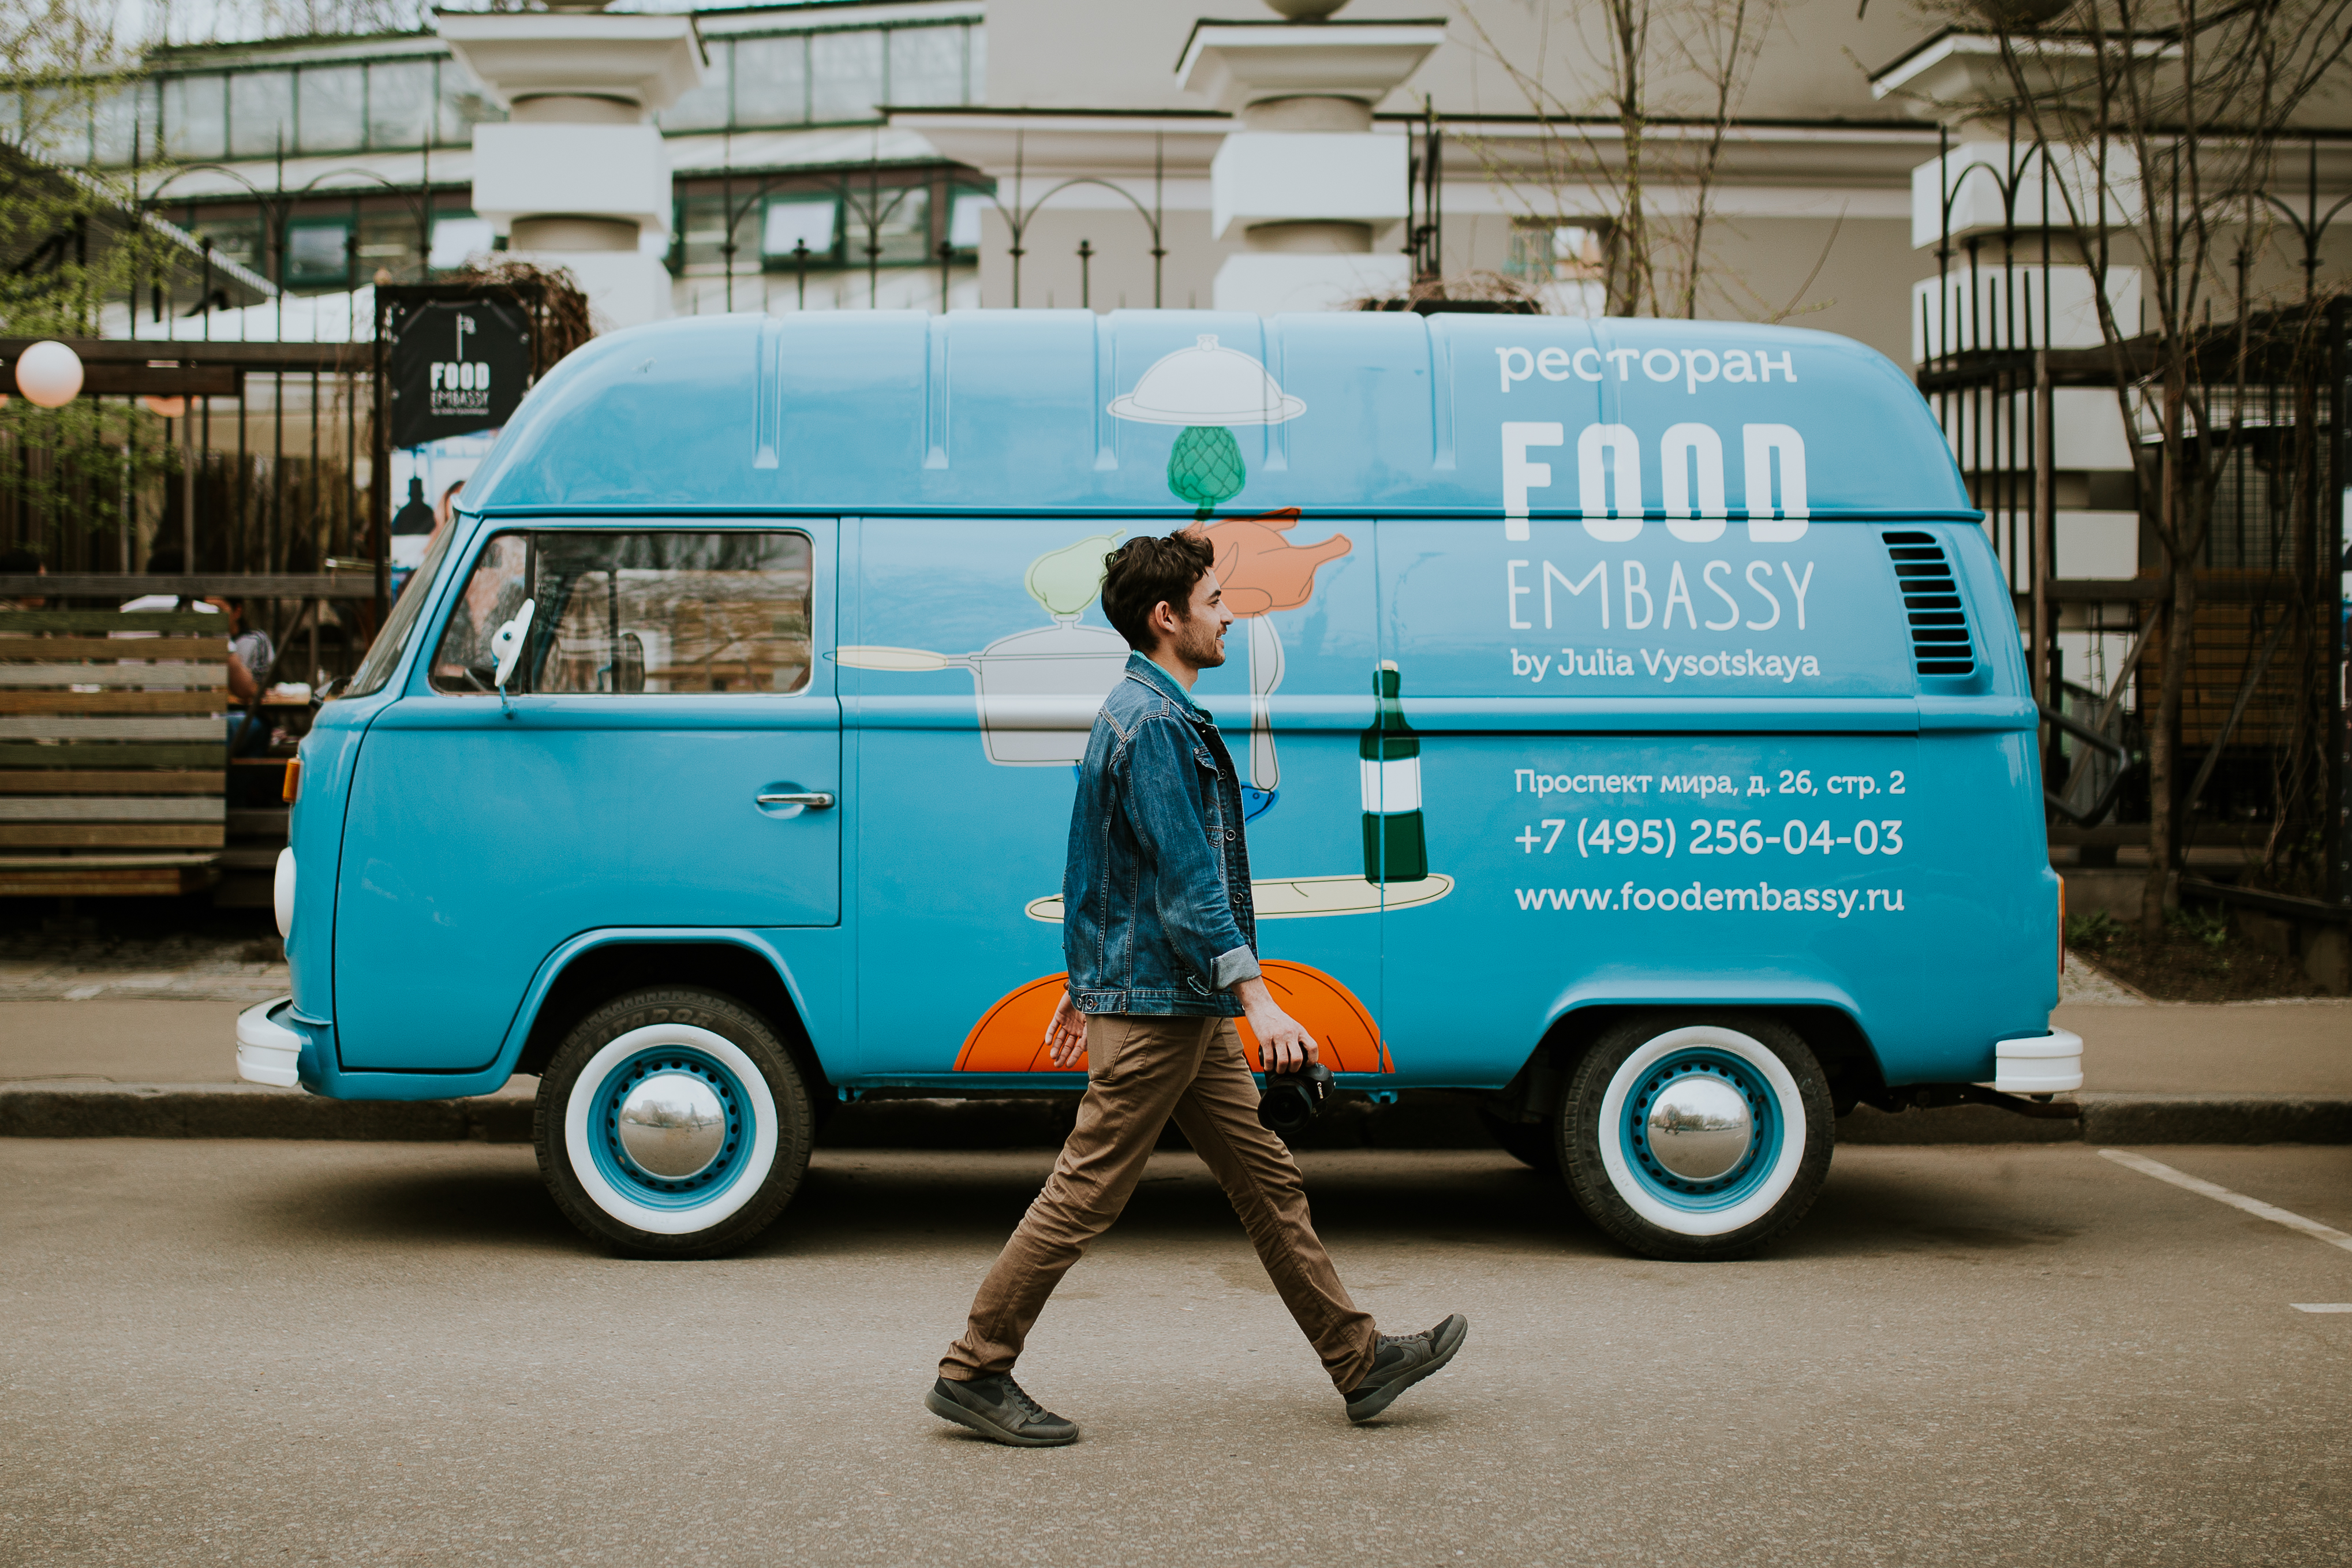
car, van, transport, vehicle, classic, antique car, land vehicle, mode of transport, automobile make